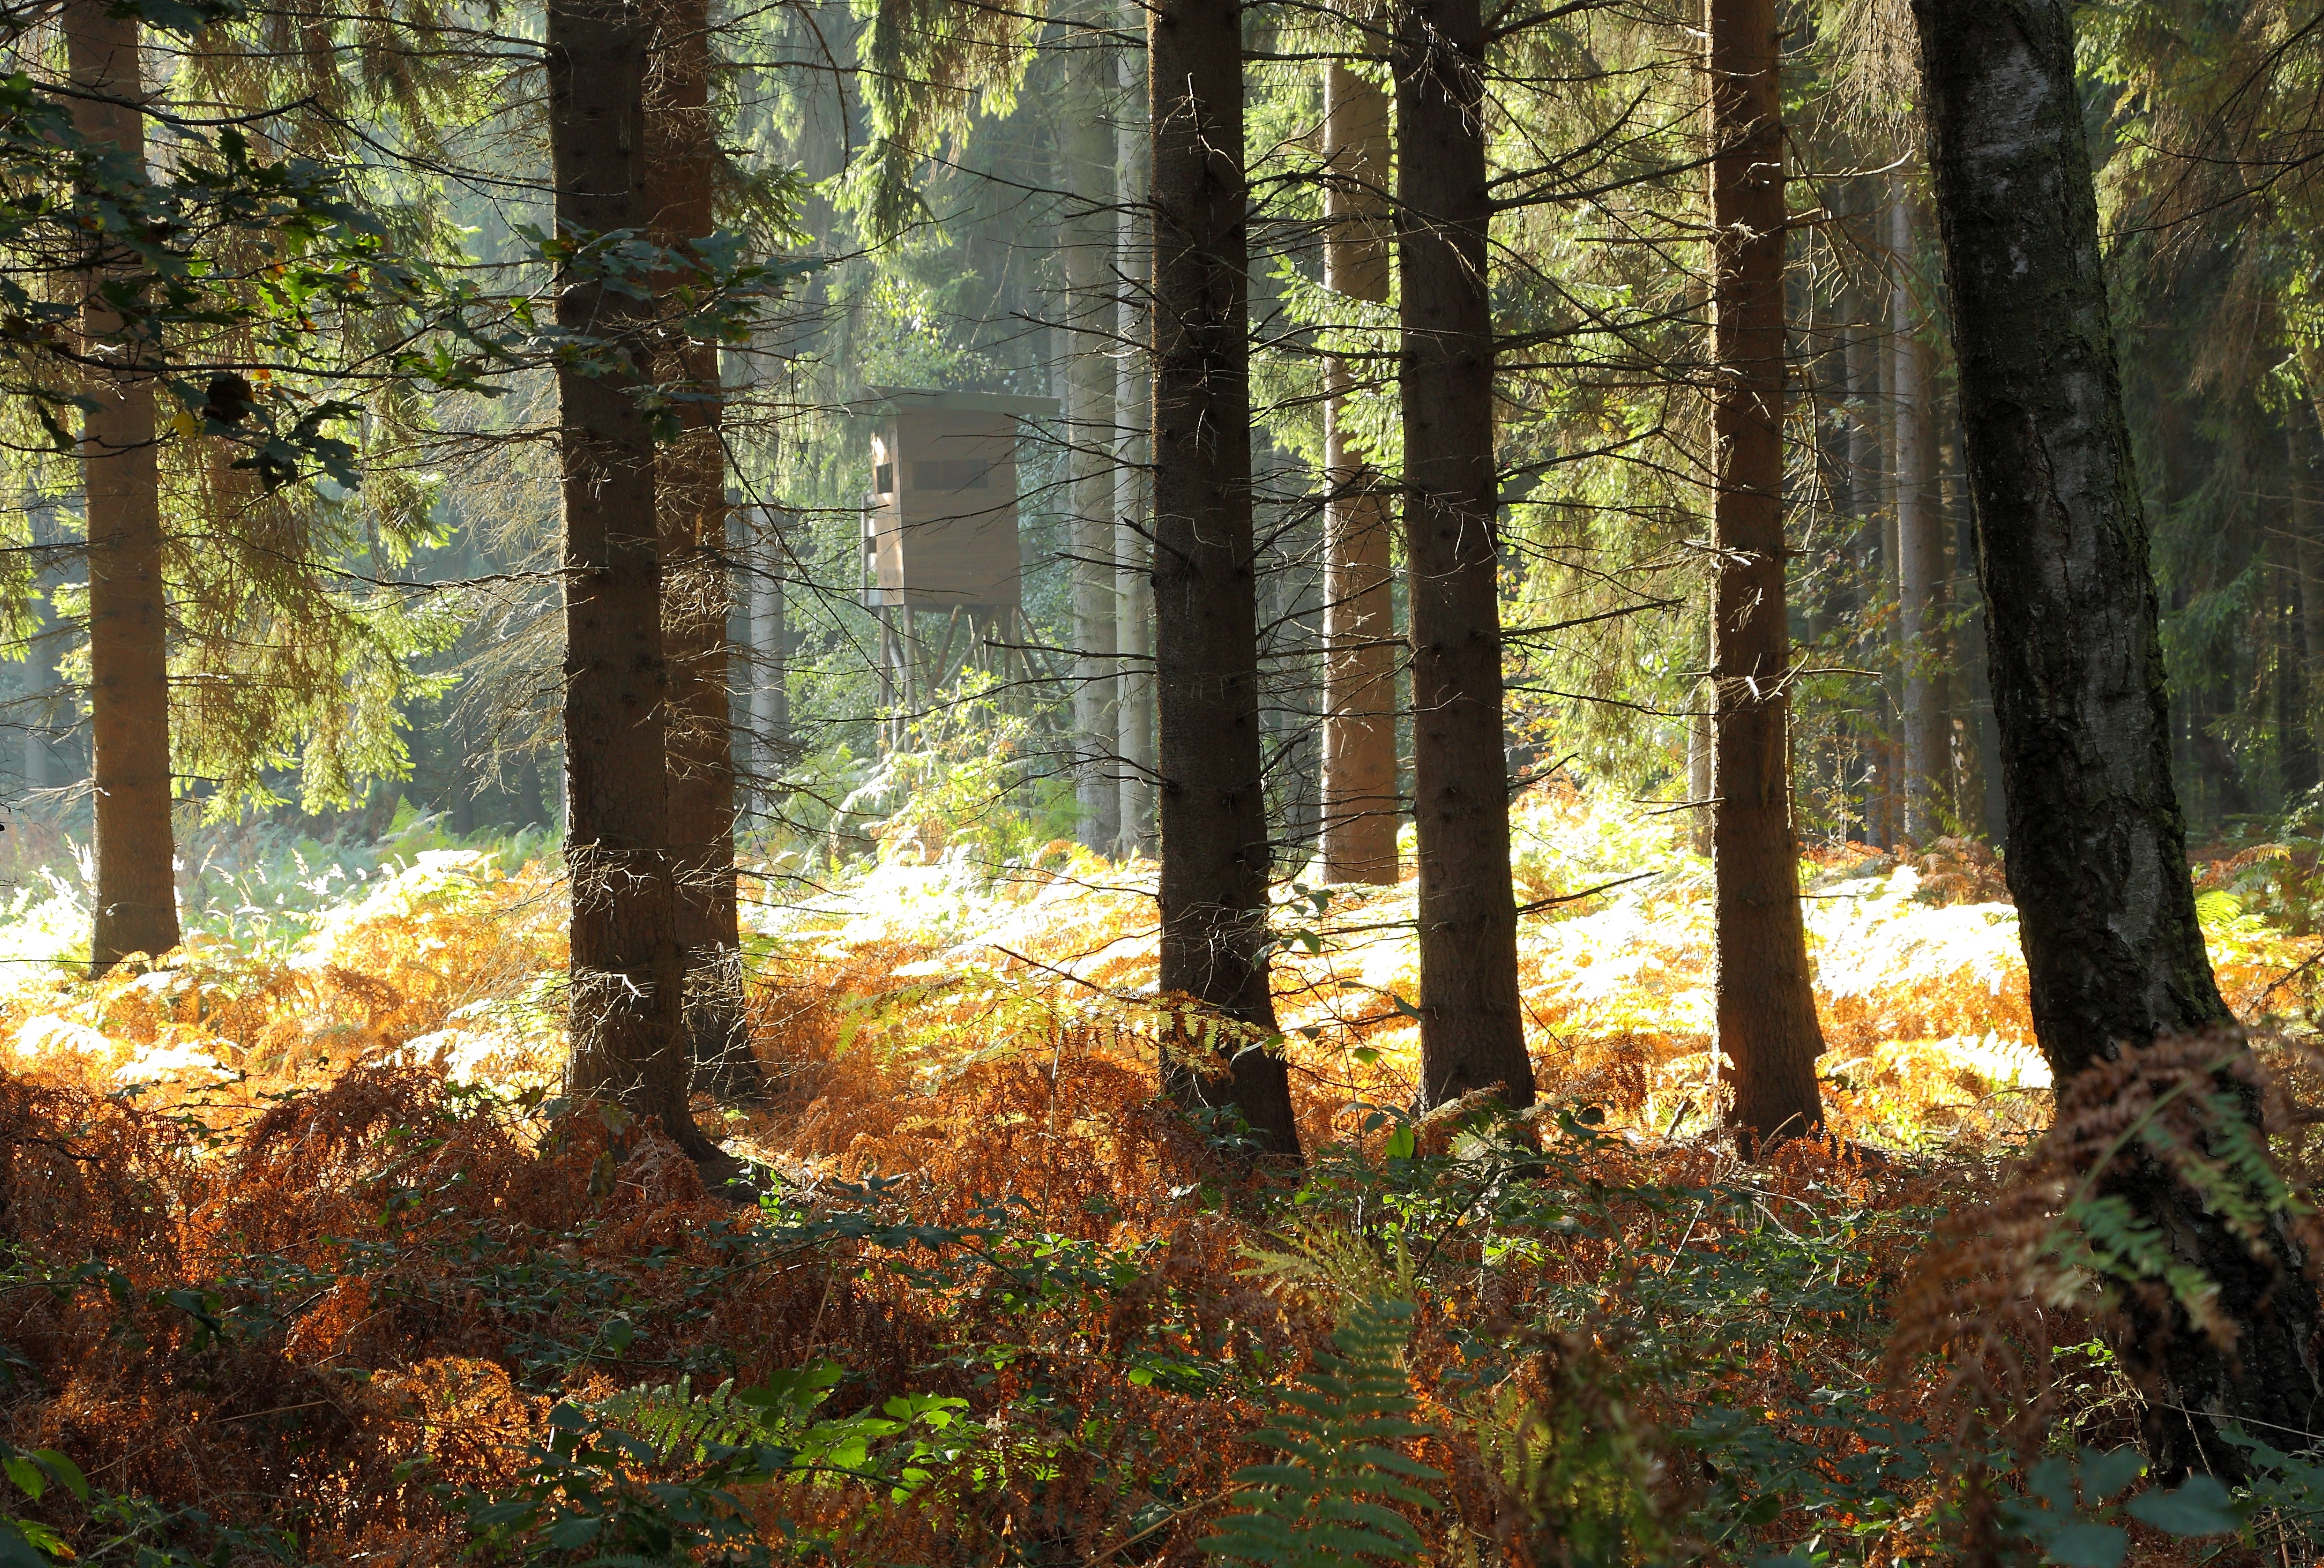
landscape, tree, nature, forest, wilderness, plant, trail, sunlight, leaf, autumn, season, fern, trees, deciduous, grove, woodland, habitat, fall foliage, autumn forest, ecosystem, glade, delight, biome, old growth forest, natural environment, geographical feature, woody plant, temperate broadleaf and mixed forest, temperate coniferous forest